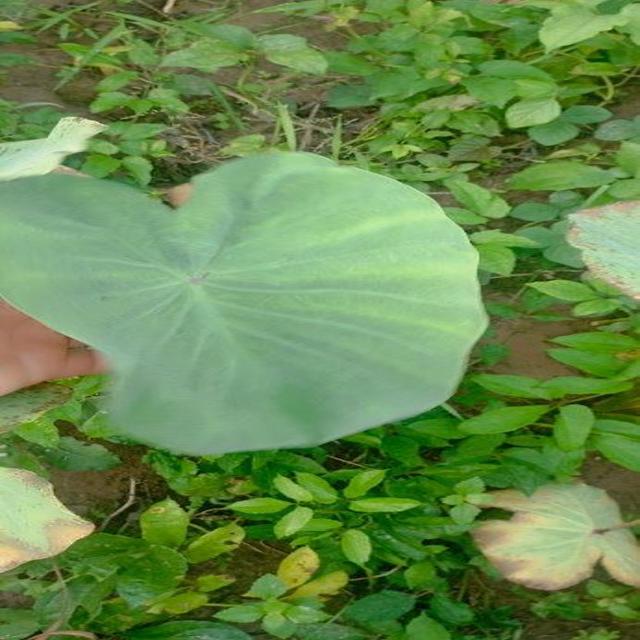
Label: Healthy